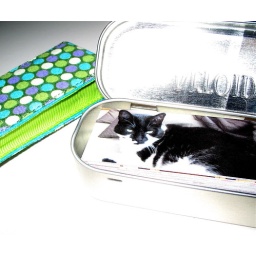
Yippee, my really cute MOO case came in today!But the truth is, I still love the Altoids box better...